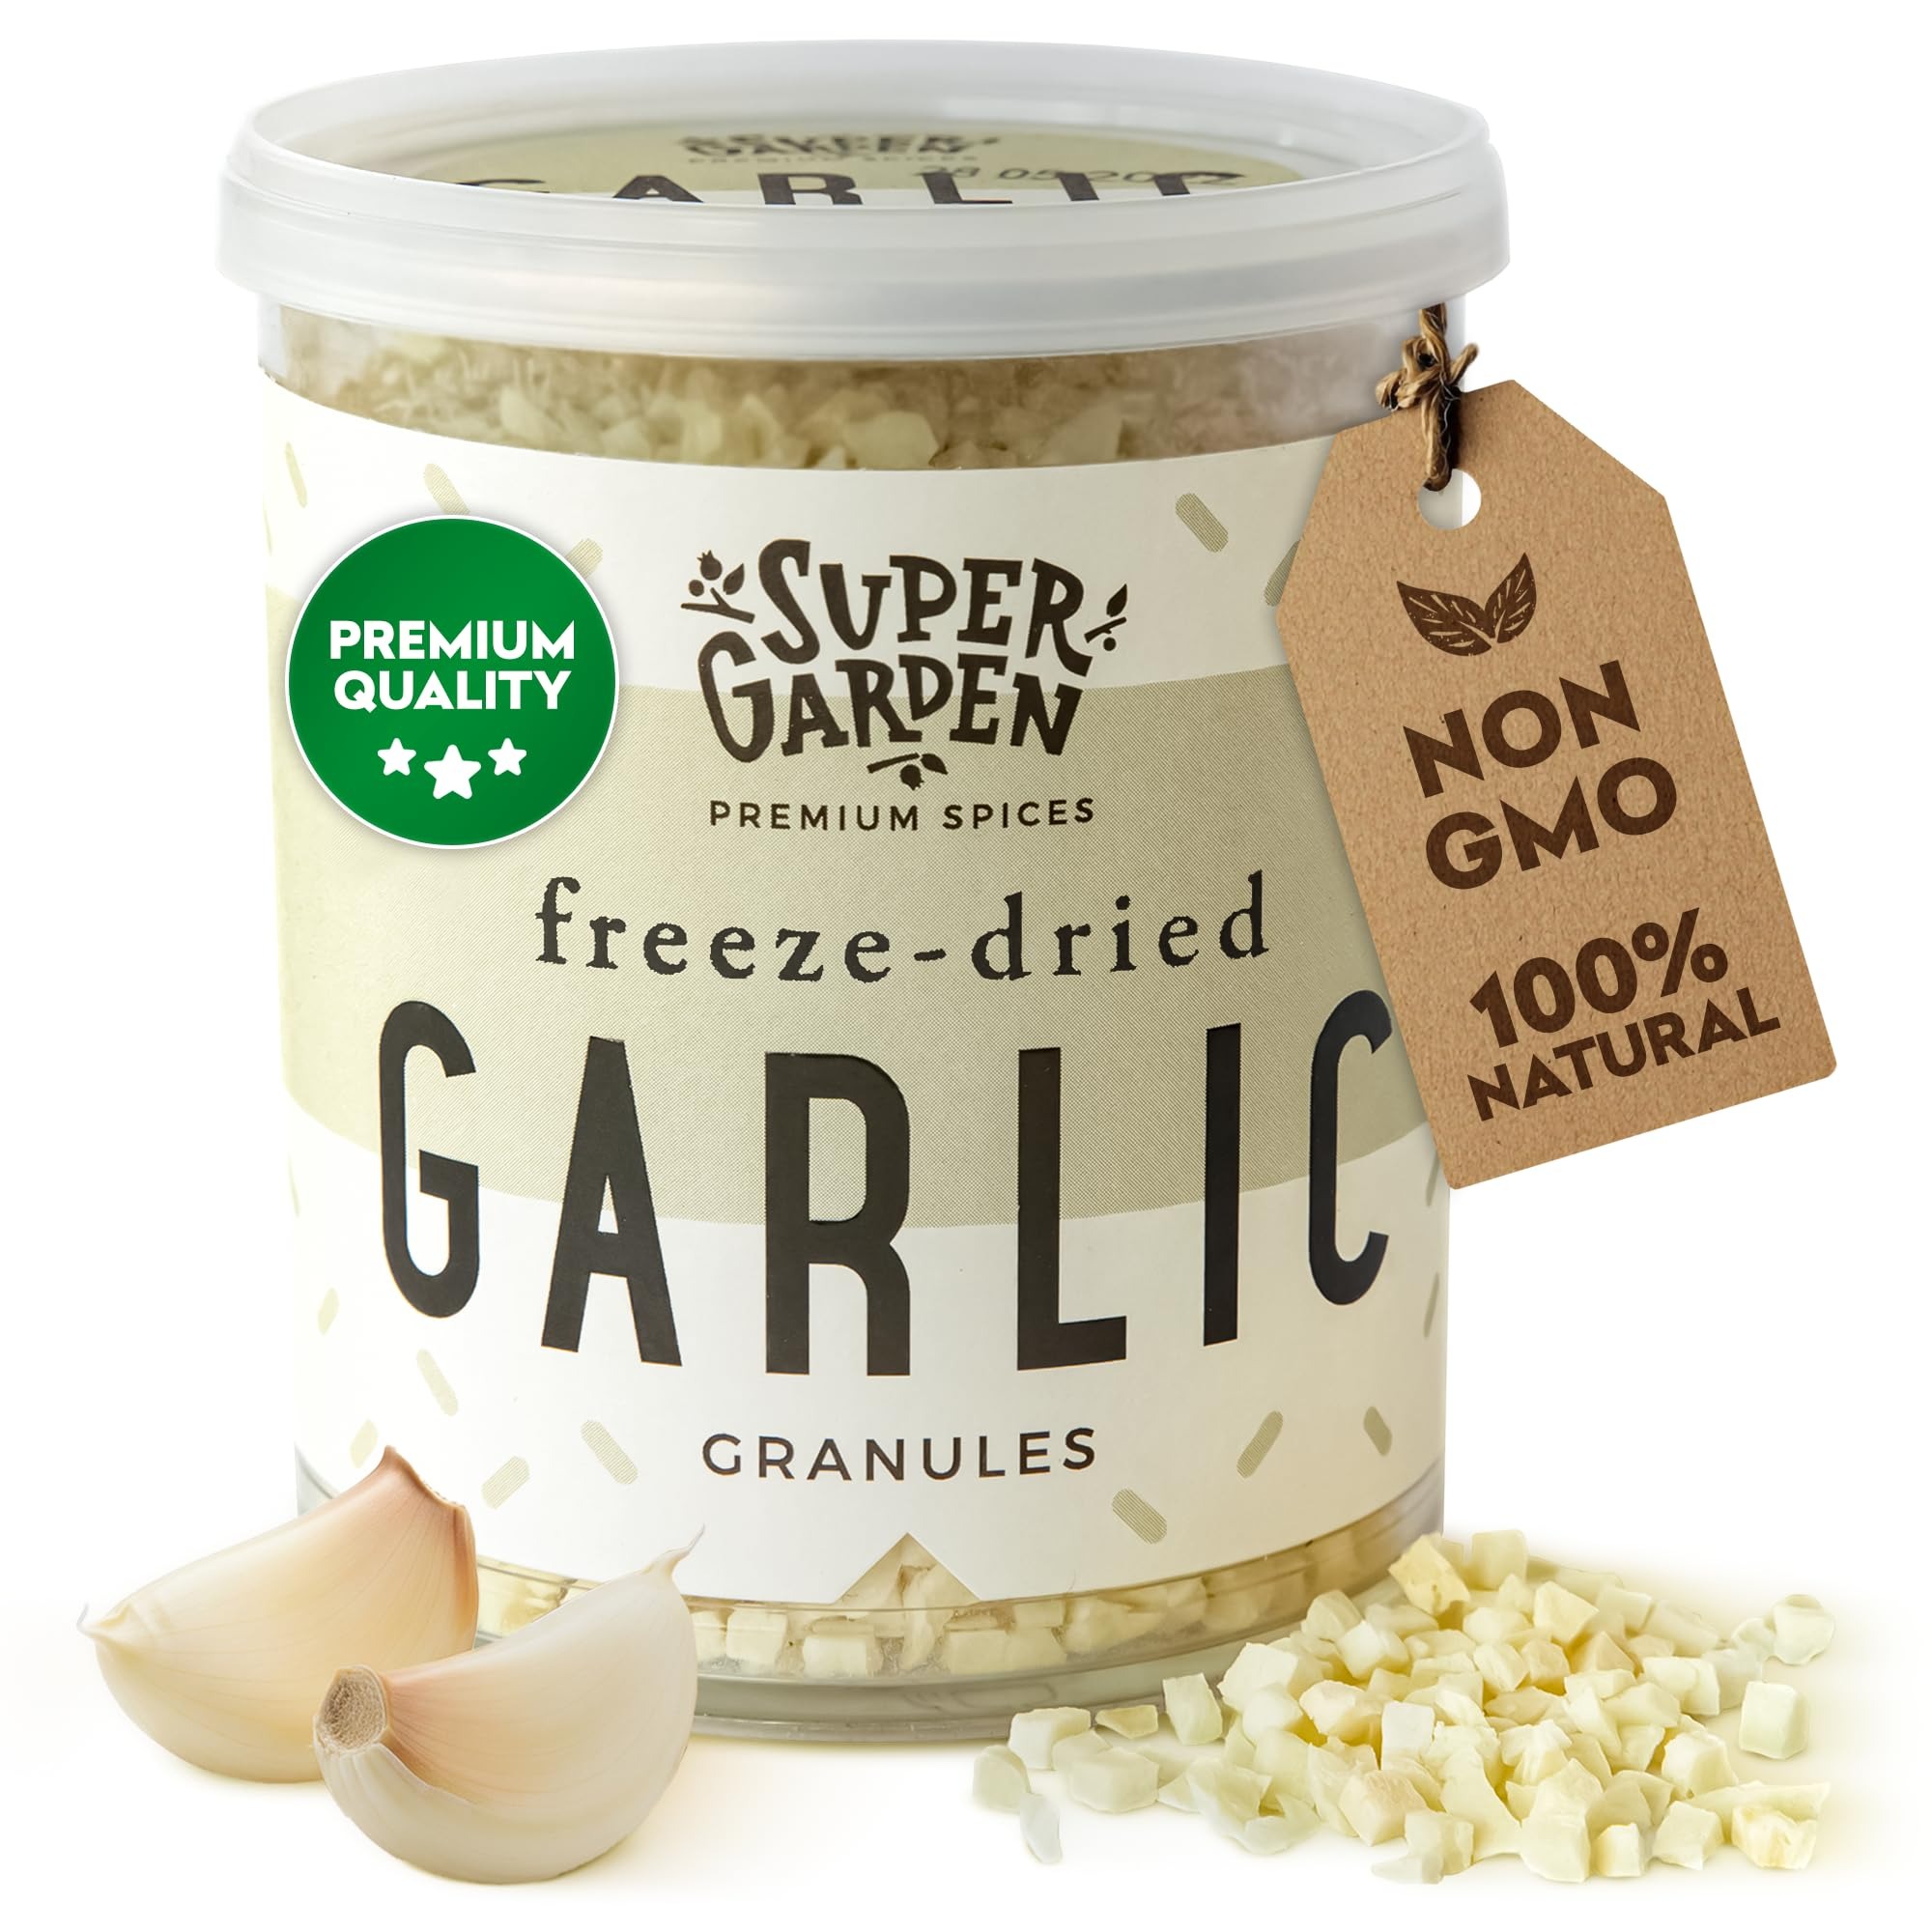
Item Name: Super Garden Freeze Dried Garlic Granules | 100% Natural, No Artificial Additives or Preservatives | Perfect Granulated Garlic for Cooking, Seasoning, and Gourmet Dishes | Long shelf Life Freeze Dried Spices | Space Food | 2.12oz
Bullet Point 1: UNLEASH EXTRAORDINARY FLAVORS: Elevate your meals with Super Garden's aromatic freeze-dried garlic seasoning. It's the secret ingredient that transforms ordinary dishes into extraordinary culinary experiences, perfect for flavor enthusiasts.
Bullet Point 2: CULINARY MAGIC IN EVERY DISH: Discover how our freeze-dried herbs, including organic garlic flakes, enhance every meal. Whether vegan, vegetarian, or a meat lover, it's perfect for salads, stir-fries, soups, pastas, and savory pies – explore endless possibilities and awaken your taste buds.
Bullet Point 3: HEALTH BOOST IN EVERY BITE: Our nutrient-packed freeze-dried garlic granulated seasoning is more than just a seasoning – it's a health-boosting powerhouse! Rich in vitamins and antioxidants, it nourishes your body while enhancing flavors. Sourced from trusted local farmers, it's the natural choice for vibrant, savory dishes.
Bullet Point 4: GLUTEN-FREE AND VEGAN: Suitable for various dietary needs, our dried garlic flakes are gluten-free and vegan, making them a versatile addition to any kitchen.
Bullet Point 5: YEAR-ROUND FLAVOR PERFECTION: Enjoy crunchy garlic herb seasoning all year with our airtight, top-quality tins that preserve flavor and extend shelf life. Beautiful and eco-friendly, our packaging can be reused or recycled for a sustainable touch.
Product Description: Freeze dried spices
Value: 2.12
Unit: Ounce

Price: 18.96